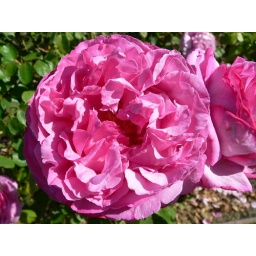
A pretty pink rose in San Jose.